Takatsuki Station (Osaka)

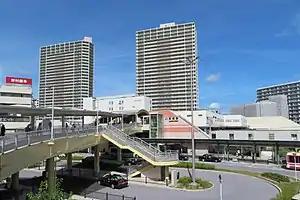
Takatsuki Station building (south side)

Takatsuki Station is served by the JR Kyoto Line (Tōkaidō Main Line) and is 21.6 kilometers to the starting point of the line at Kyoto Station and 535.7 kilometers to the terminus at Tokyo Station. Takatsuki Station is one of the transportation hubs in the city of Takatsuki. All trains of the regional service of the JR Kyoto Line, i.e., Special Rapid Service, Rapid Service and local trains, stop at the station. Express and limited express trains, such as "Super Hakuto" and "Kuroshio", do not make a stop at Takatsuki.